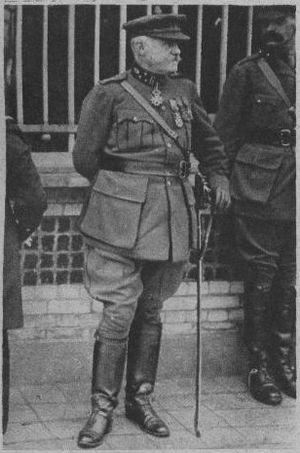
Le général Félix Wielemans, chef d'état-major de l'armée Belge.
La Médaille commémorative du centenaire de l'indépendance nationale 1830-1930, était une médaille commémorative belge qui fut instaurée par un arrêté royal daté du 20 juillet 1930 pour célébrer le centième anniversaire de l'indépendance de la Belgique.
La Médaille commémorative du règne du roi Léopold II était une médaille commémorative belge instituée le 21 juillet 1905 par arrêté royal en reconnaissance des services rendus à l'État sous le règne du roi Léopold II et attribuée tout d'abord à des fonctionnaires civils mais dont le statut fut ultérieurement amendé pour inclure le service militaire, puis encore plus tard, le service au sein de la Force publique.
Félix Maximilien Eugène Wielemans est chef d'état-major et conseiller militaire du roi Albert Iᵉʳ durant la Première Guerre mondiale.